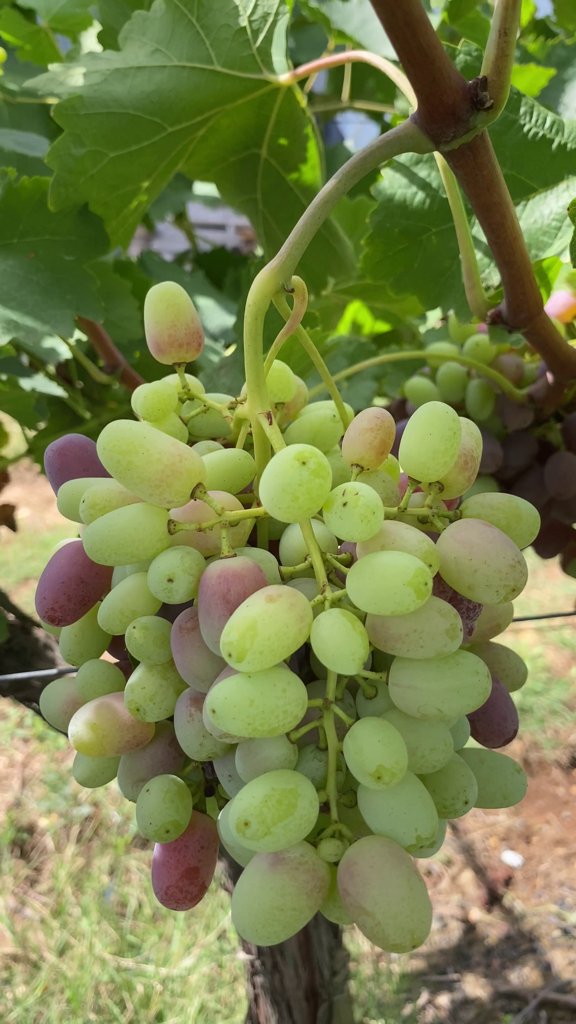
Berries visible: 96
Grape clusters: 2